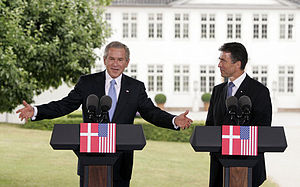
George W. Bush
Anders Fogh Rasmussen, sammen med George W. Bush
George Walker Bush var USA's 43. præsident fra 2001 til 2009, og var medlem af Det republikanske parti. Fra 1995 til 2001 var Bush guvernør i Texas.